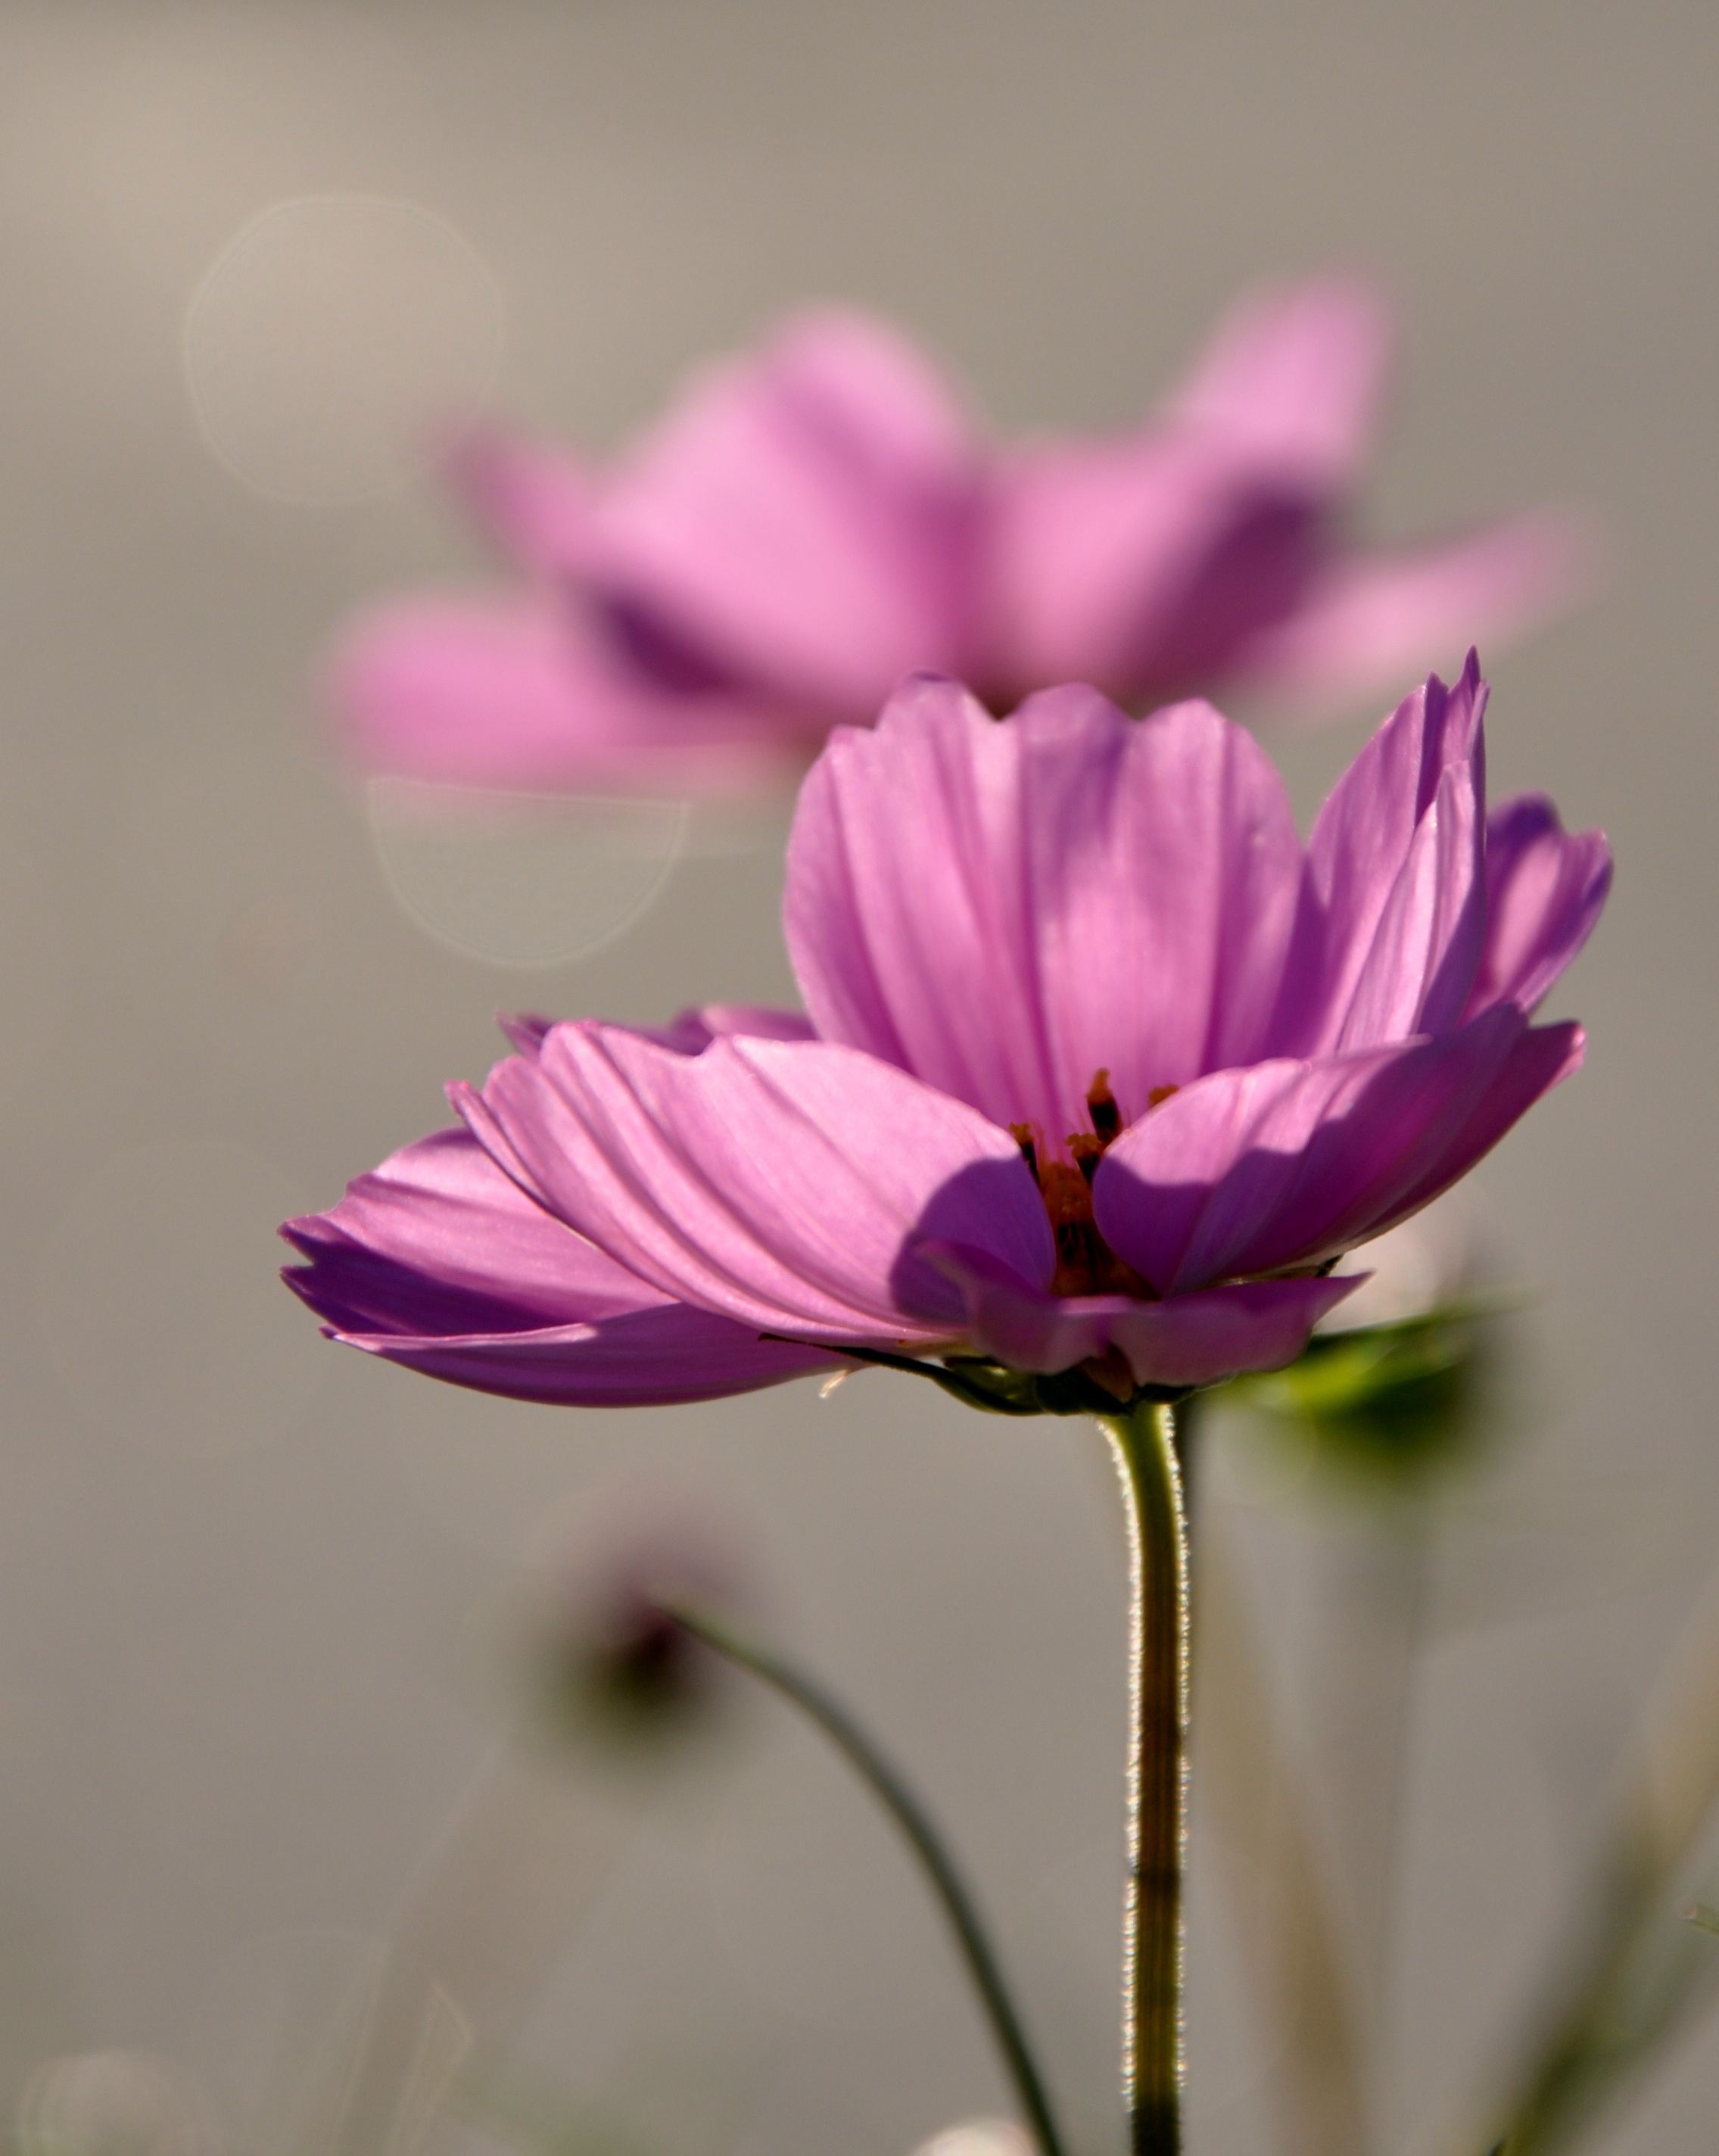
blossom, plant, flower, purple, petal, botany, pink, flora, wildflower, close up, bud, macro photography, flowering plant, daisy family, plant stem, land plant, garden cosmos